Cornelis van Eck

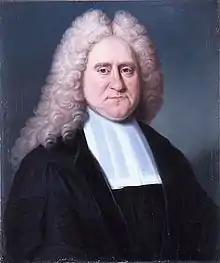

Born in Arnhem, he studied literature in Utrecht and law in Leiden, attaining his doctorate under Johannes Voet in 1682. His dissertation, "De septem damnatis legibus", saw seven re-editions. He was called upon to teach in Franeker in 1686 and was appointed to a professorship in Utrecht in 1693.